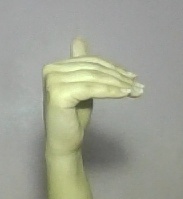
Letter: khaa